HSC-6

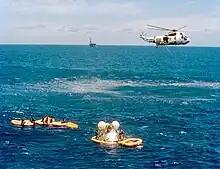
A SH-3D of HS-6 during the recovery of Apollo–Soyuz, 24 July 1975.

In 1974, the squadron began a nine-year association with and Carrier Air Wing 9 (CVW-9). In 1975 the squadron transitioned aircraft again, this time to the SH-3H Sea King which it would fly for most of the next two decades. The successful HS-6, CVW-9, USS "Constellation" partnership resulted in Battle "E" Awards in 1974 and 1978 and back-to-back Captain Arnold Jay Isbell Trophies for ASW excellence in 1977 and 1978. The squadron also won the CNO Safety ‘S’ Award in 1977. In 1975, HS-6 briefly revisited its participation in the space program, recovering the Apollo–Soyuz astronauts. The squadron’s final deployment on board "Constellation" was highlighted by 19 open ocean rescues. HS-6 again won back-to-back Captain Arnold Jay Isbell Trophies in 1985 and 1986. Additionally, in 1986, the squadron received the Admiral Jimmy Thach Award for carrier-based ASW excellence and the CNO Safety ‘S’ Award. In 1988 the Indians received worldwide recognition for rescuing a seriously injured Japanese fisherman. That year, HS-6 would also receive the Sikorsky Maintenance Award, the CNO Safety ‘S’ Award, and the Joint Meritorious Unit Commendation. HS-6 later joined Carrier Air Wing ELEVEN (CVW-11) and began deploying on board until 1989 when the Indians finished with an Around the World cruise. On that cruise, HS-6 won the first ever DESRON 21 "Order of the Pummeled Dolphin" award for excellence in ASW. In 1991, the squadron transitioned to the Sikorsky SH-60F Seahawk and HH-60H Seahawk helicopters. Armed with these new aircraft, the Indians remained part of CVW-11 and from 1990 to 2003 conducted several deployments aboard , , , and , to the Western Pacific, Indian Ocean and Persian Gulf.